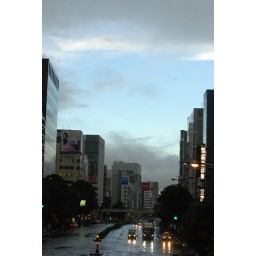
Partly blue sky over Shibuya